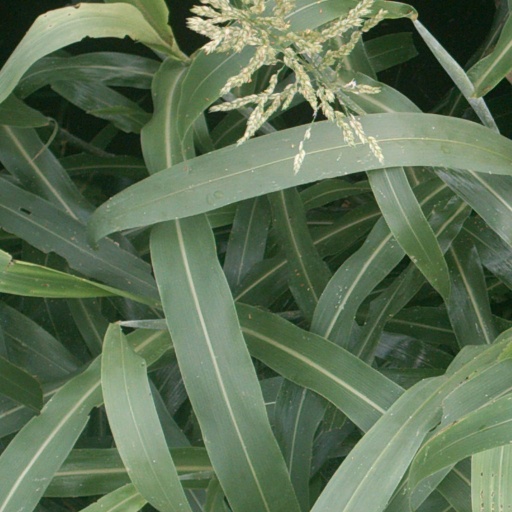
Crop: sorghum